Yatawatte Purana Vihara

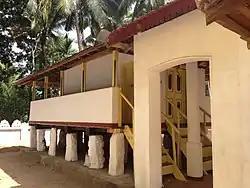
The Tempita image house

Although the original construction date is not known, it is believed that the temple's history is going back to the period of King Parakramabahu VI. The Tempita house of the Vihara is an archaeological protected monument which is believed to be constructed or renovated on 21 March 1861 as the date is indicated on its entrance door. Tempita houses are buildings constructed on granite pillars which were popular in Sri Lanka during the 17th–19th centuries.